Wartburg (retirement community)

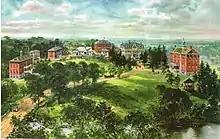
Wartburg historic lithograph of Wartburg Orphan's Farm School in Mt. Vernon, New York, turn of the century.

The Wartburg Orphans' Farm School was established in 1866 by a Lutheran minister, Reverend William Passavant, with an initial gift of $30,000 from New York sugar refiner Peter Moller. Originally, Moller had planned to use the funds to erect a lavish memorial for his son, whom he had lost in the American Civil War. However, Reverend Passavant, who had previously founded The Orphan's Home and Farm School in Zelienople, Pennsylvania, convinced Moller of the need for a similar orphanage in New York to help the great number of children left fatherless by the Civil War. Moller agreed and donated the $30,000 to help fund the new orphanage.